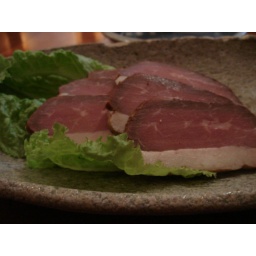
slices of duck marinated in red wine &amp;amp; sweet soba stock.